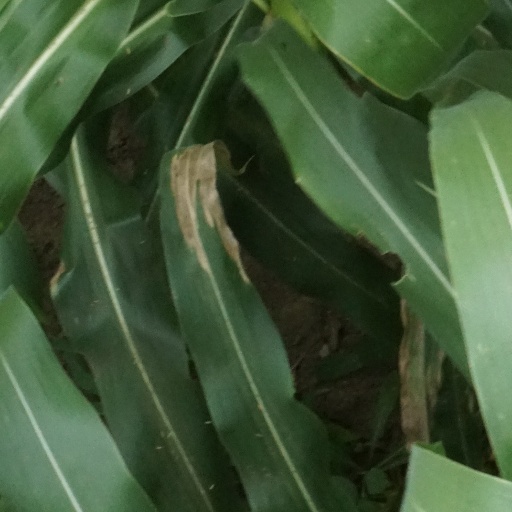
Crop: maize; corn